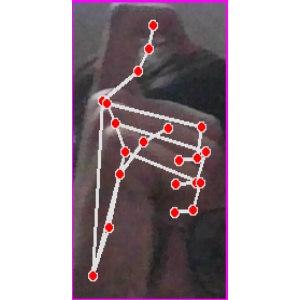
अक्षर: ट